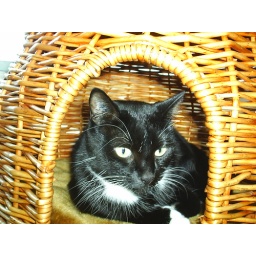
Finally in the cat house